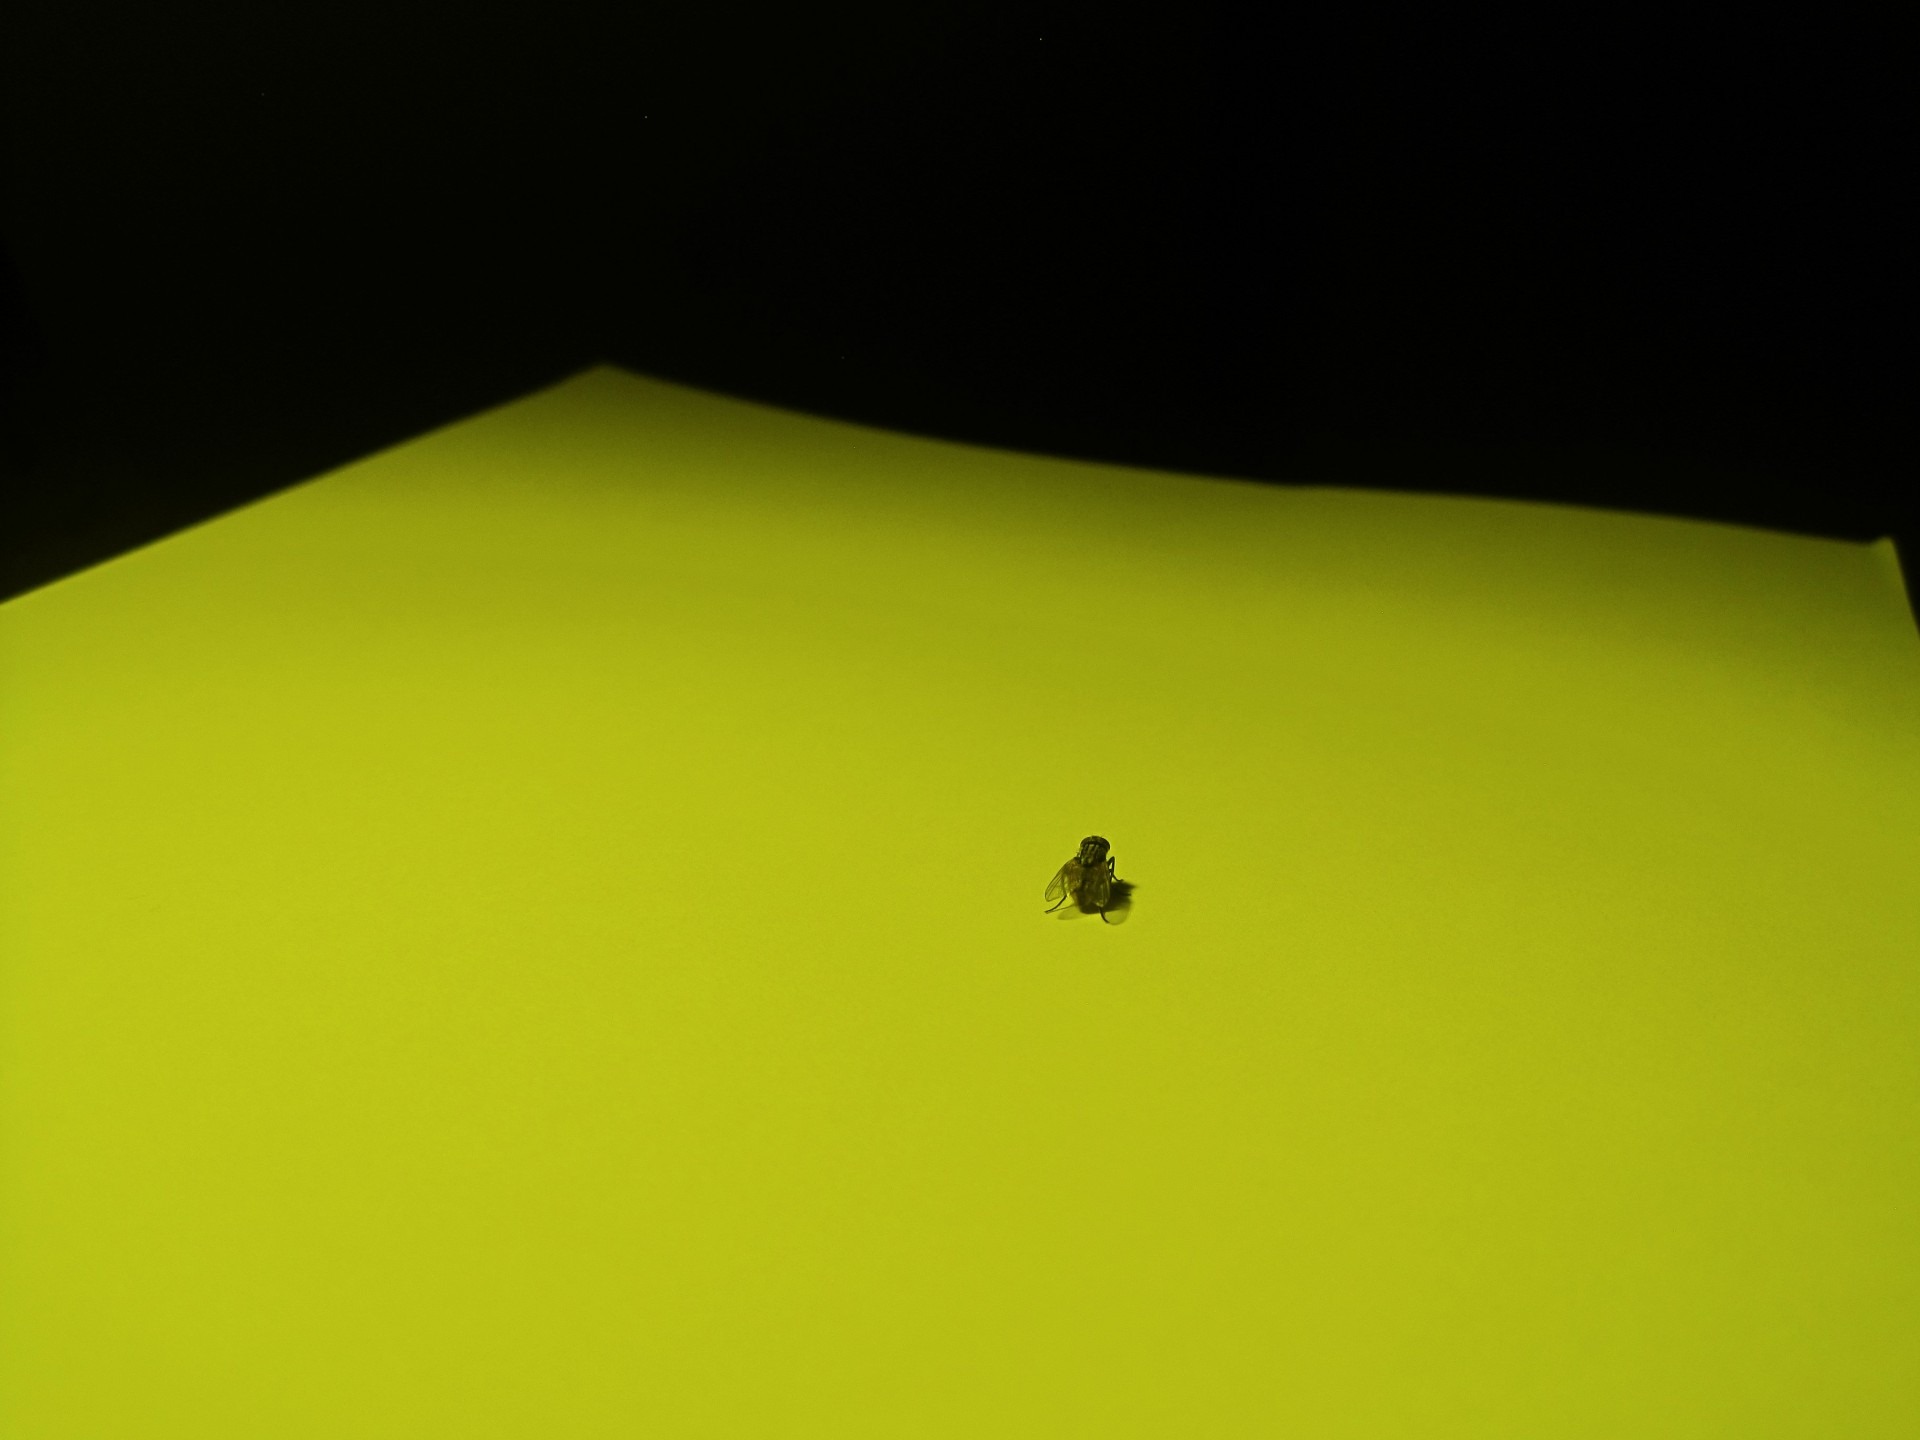
light, sun, line, green, color, stack, yellow, paper, lighting, tinted, shape, macro photography, astronomical object, fanned out, computer wallpaper, ream, re arranged